Archduke Karl Ambrosius of Austria-Este

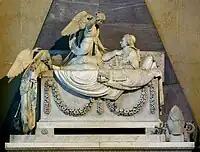
Tomb of Archduke Karl of Austria-Este, by Giuseppe Pisani.

Born "His Royal Highness" Archduke Karl Ambrosius of Austria-Este, the sixth son of Archduke Ferdinand of Austria-Este (son of Maria Theresa of Austria and governor of the Duchy of Milan) and of his wife, Princess Maria Beatrice Ricciarda d'Este, Duchess of Massa and Princess of Carrara, Lady of Lunigiana.